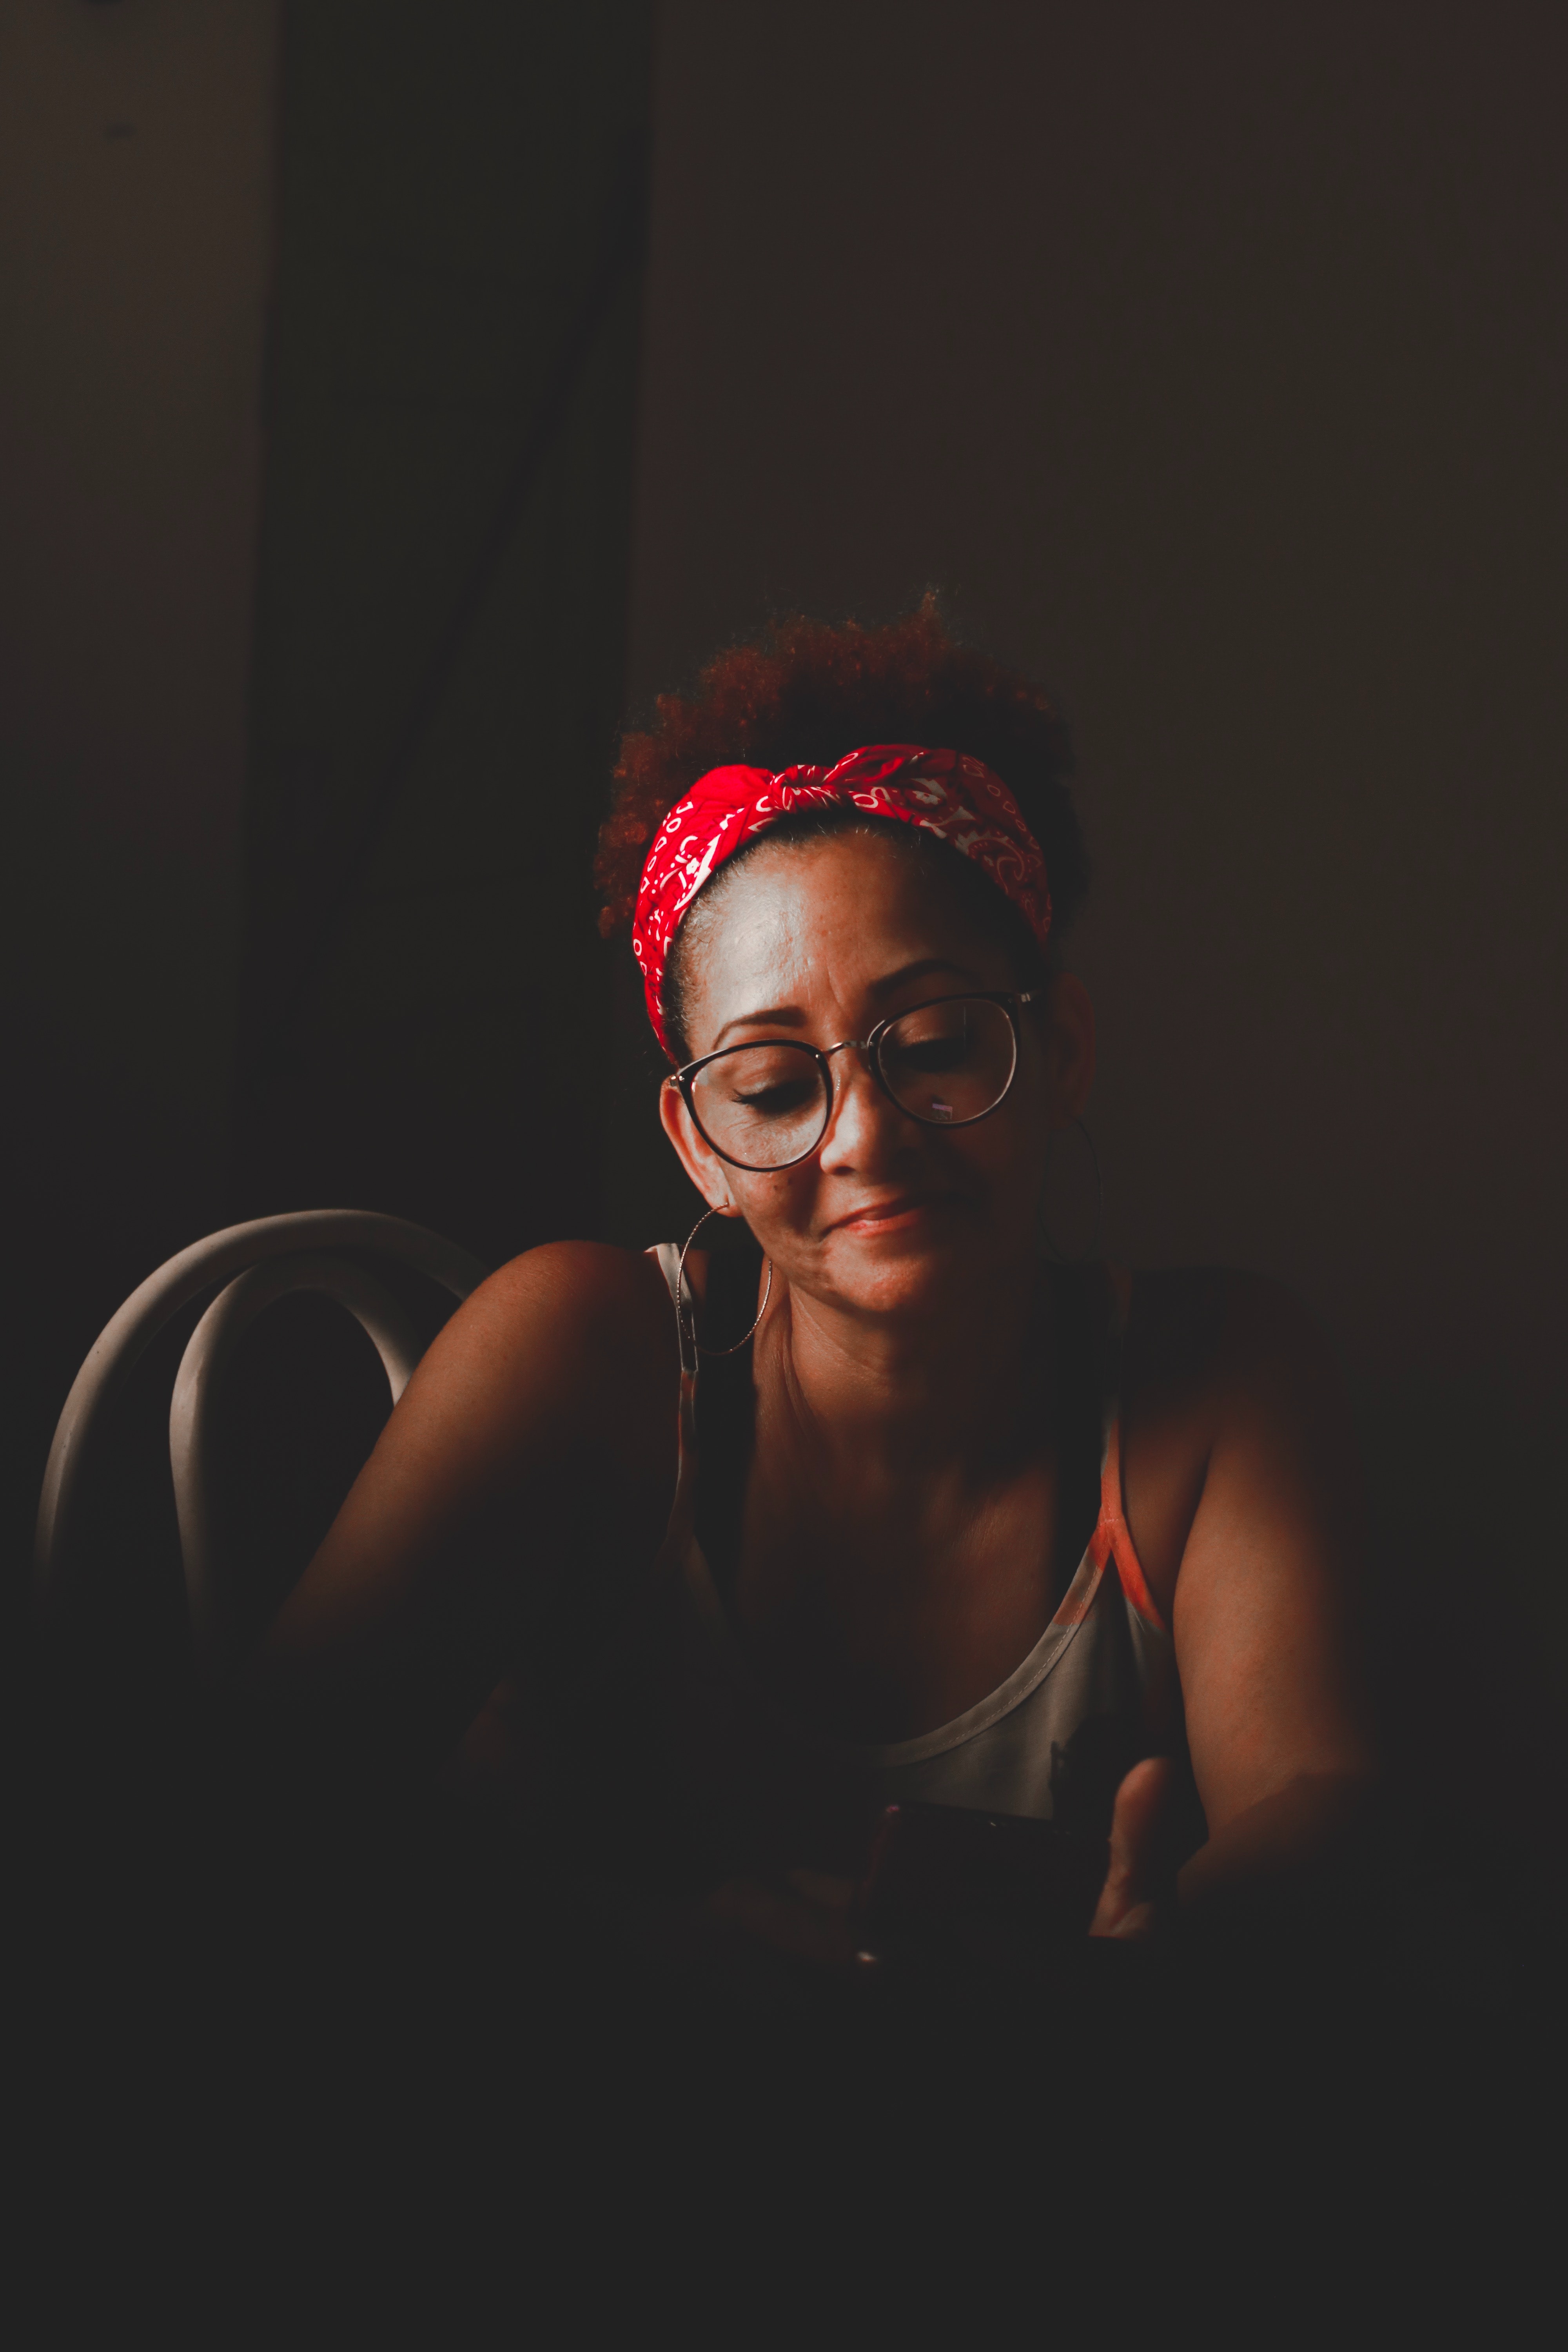
eyewear, light, beauty, flash photography, lip, darkness, glasses, photography, headgear, ear, flesh, portrait photography